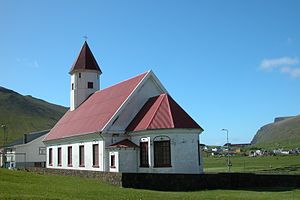
Hvalba / Samfund
Hvalbiar kirkja.